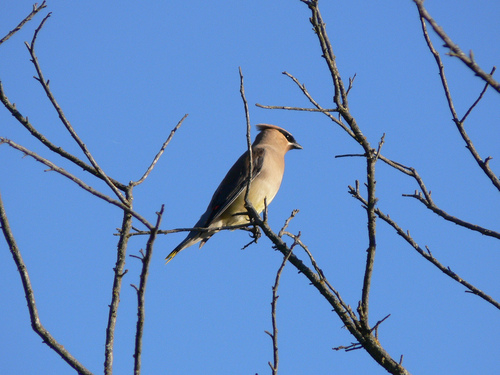
a bird with a small triangular bill, swept back crown, and milky white breast.
this bird is brown in color, with a black beak and a black eye ring.
this bird has a distinct head with a white tuft on it and has black around his eyes and dark wings with a white body.
this bird has a brown crown, light brown throat, breast, belly and abdomen.
a smooth brown bird with a black cheek patch.
this particular bird has a gray belly and breasts and black secondaries
this bird has wings that are black and white and has a yellow crowna light red colored bird, with black wings, and a sharp bill.
this beautiful bird's belly is a beautiful light tan color.
this bird has a white breast and belly with dark grey wings and a grey crown.
Species: Cedar Waxwing